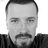
Emotion: neutral